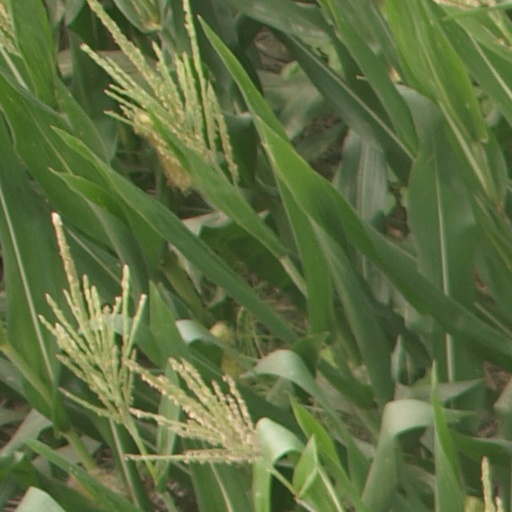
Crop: maize; corn